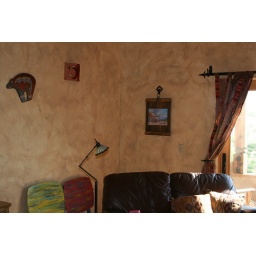
Hand painted TV trays in case you want to watch the toob instead of sitting out.